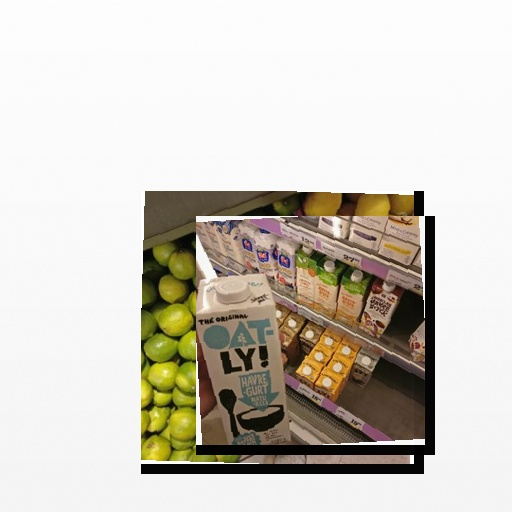
Food items: oat_yogurt, lime